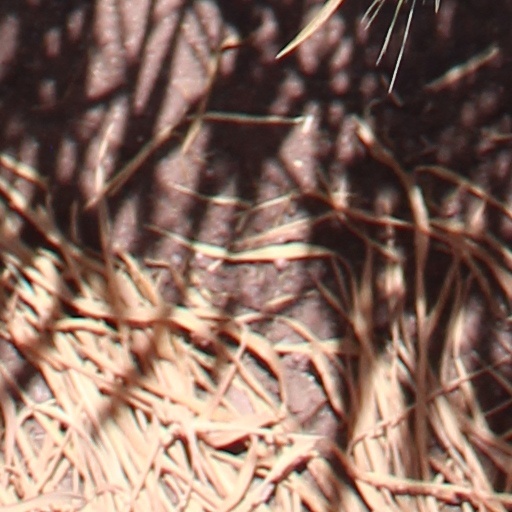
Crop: wheat